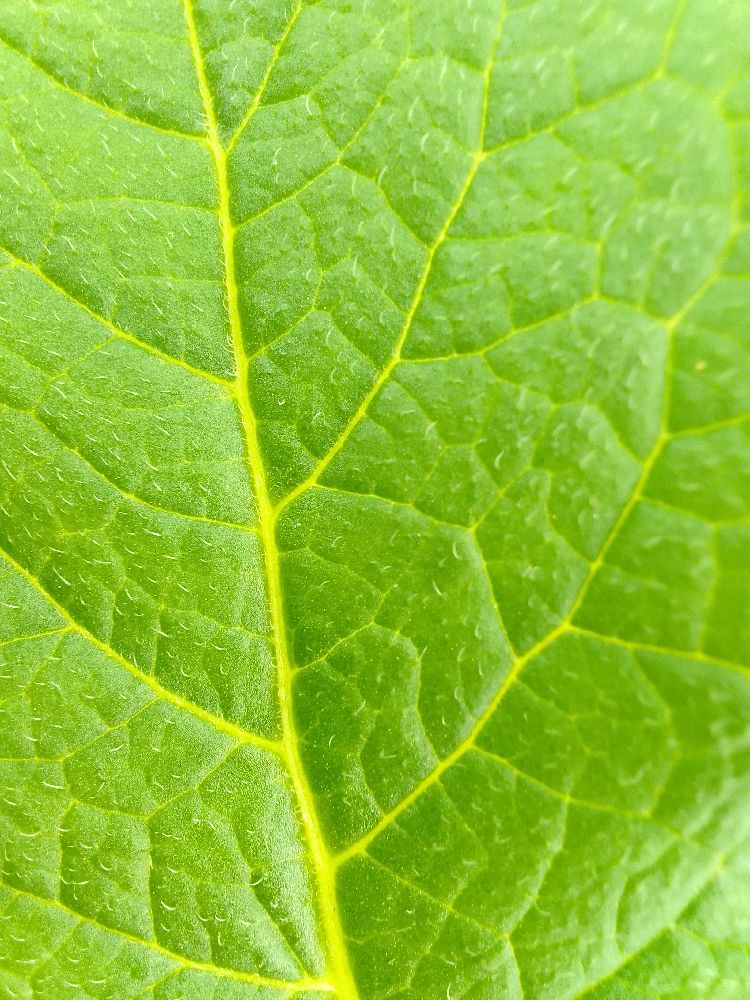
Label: Healthy